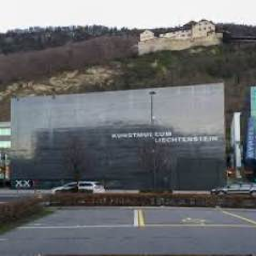
Kunstmuseum Liechtenstein